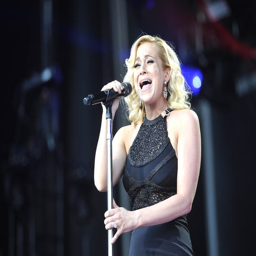
country artist performs at festival